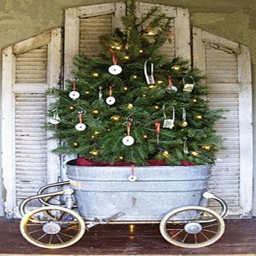
christmas tree set inside a galvanized steel bucket ... how rustic !